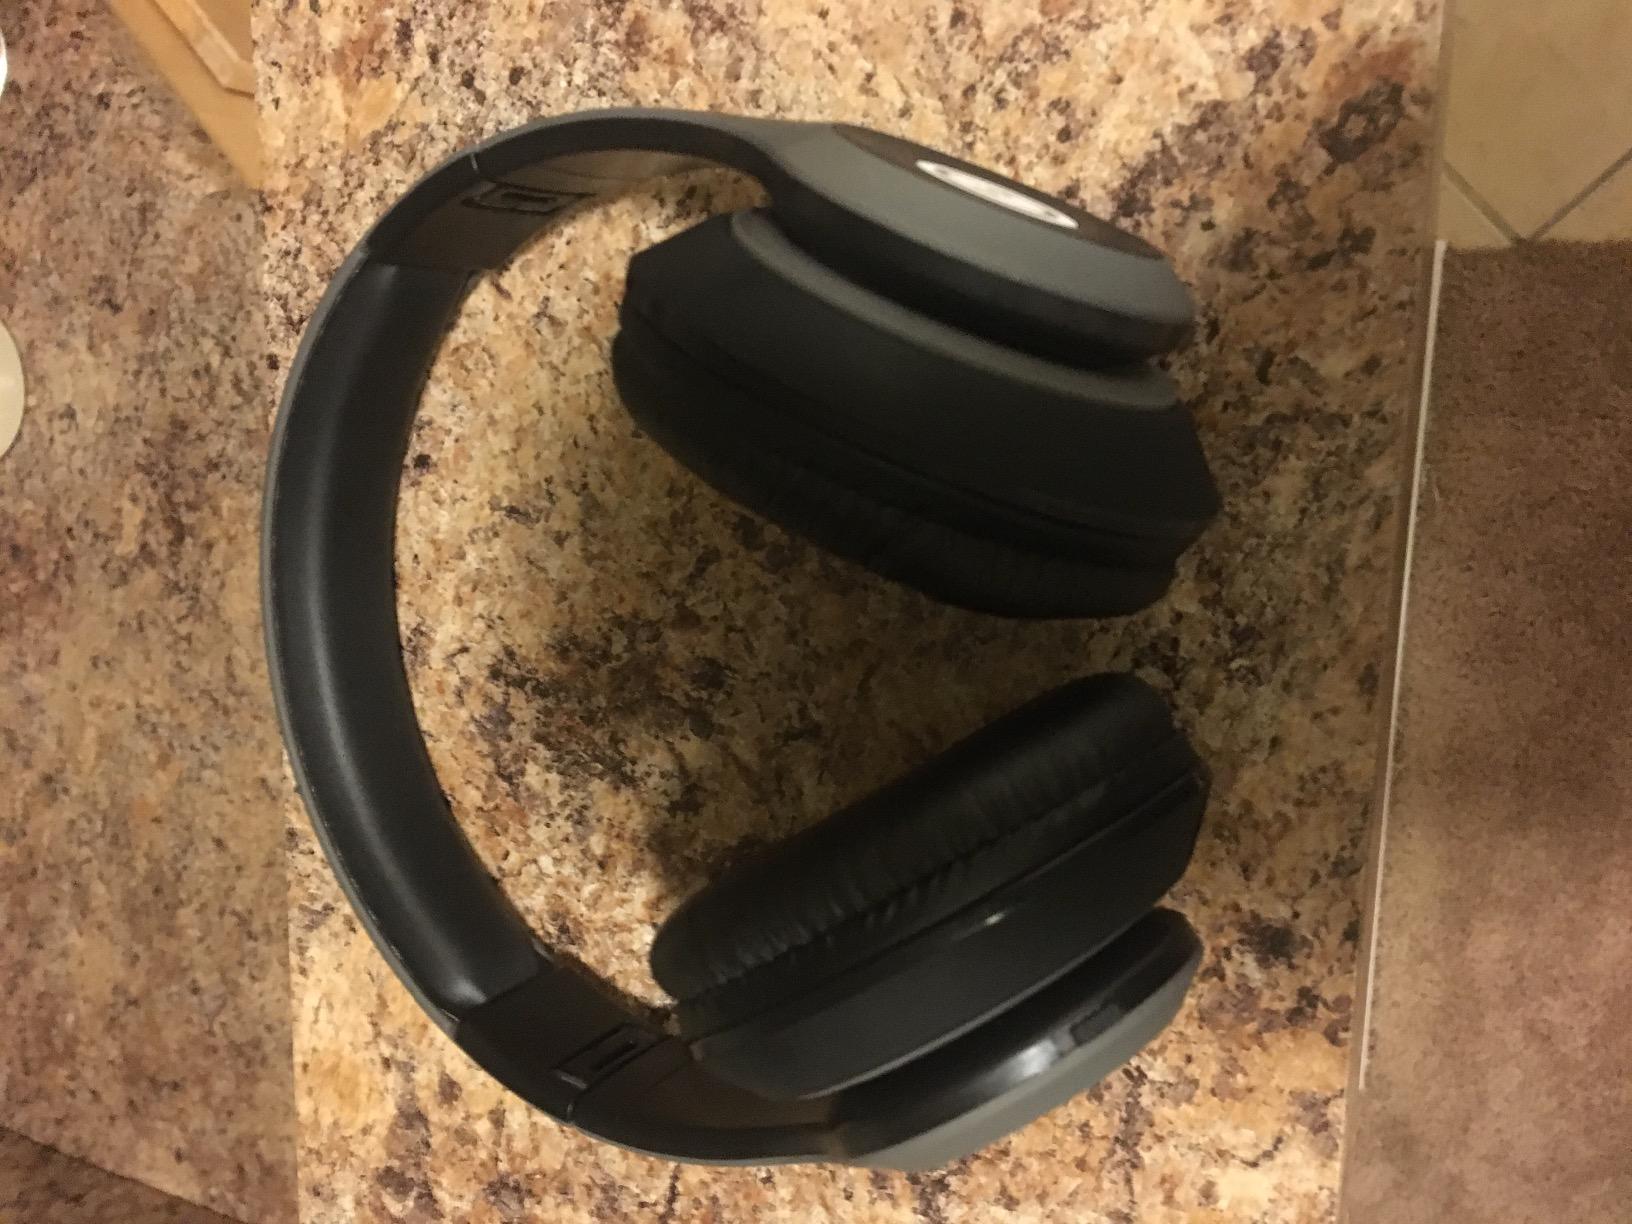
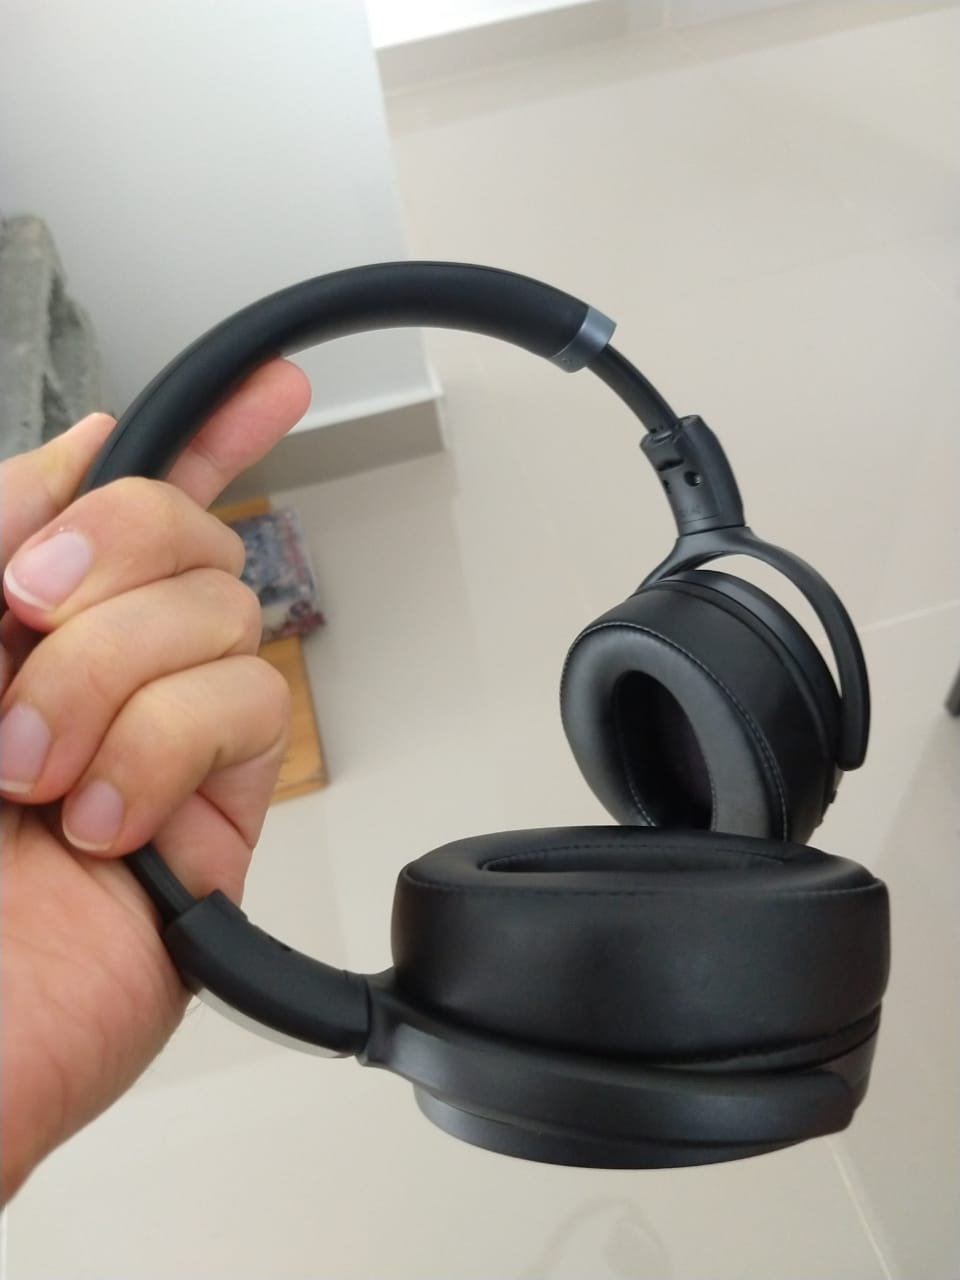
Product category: headphones
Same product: no